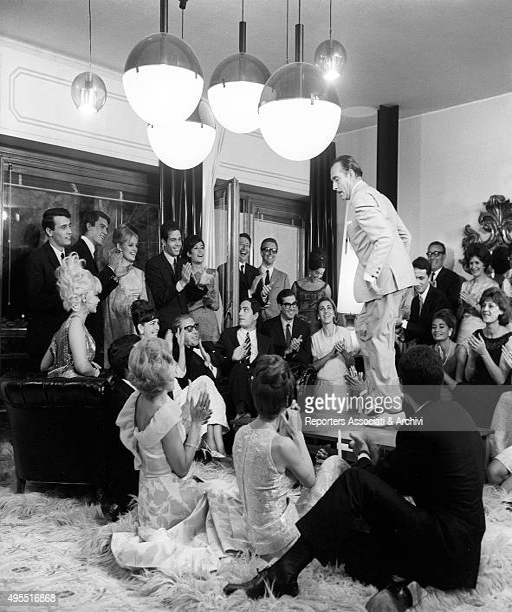
actor dancing on the table watched by actor in the film